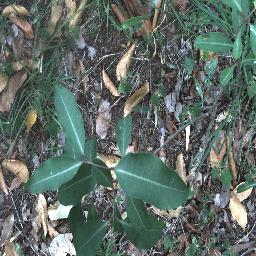
Label: rubber_vine